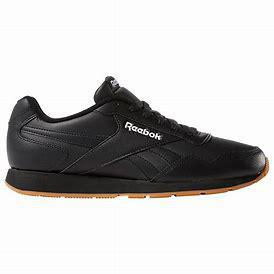
Brand: Reebok
Model: Royal Glide